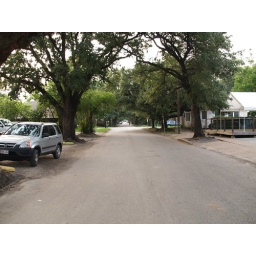
Houston Texas walking around the Old Montrose neighborhood down Westheimer street 2010 Building Streets Signs Vintage